Settsu-Motoyama Station

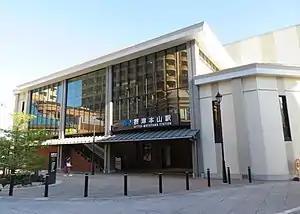
Settsu-Motoyama Station north entrance, September 2019

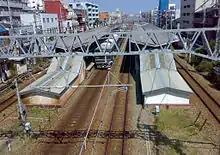
Settsu-Motoyama Station tracks & platforms, September 2009

Settsu-Motoyama Station is served by the Tōkaidō Main Line (JR Kobe Line), and is located 578.5 kilometers from the terminus of the line at and 22.1 kilometers from .